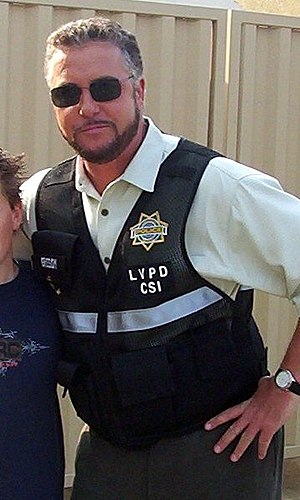
William L. Petersen
William L. Petersen 2004
William L. Petersen er en amerikansk skuespiller, der nok er mest kendt for sin rolle som, den insektelskende efterforsker Gil Grissom i den amerikanske tv-serie CSI: Crime Scene Investigation og i rollen som Pat Garrett i westernfilmen Young Guns II fra 1990.